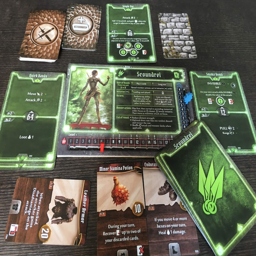
a player 's area during play .